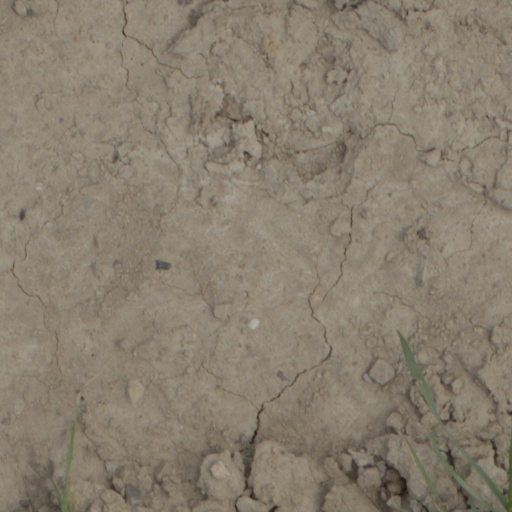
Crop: wheat